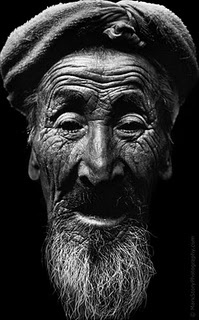
Gender: men